Cape Parry

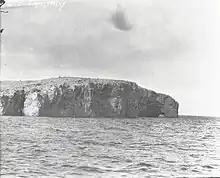
View of Cape Parry from July 24, 1916

Cape Parry is a headland in Canada's Northwest Territories. Located at the northern tip of the Parry Peninsula, it projects into Amundsen Gulf. The nearest settlement is Paulatuk, to the south, and Fiji Island is located to the west. Cape Parry was formerly accessible through Cape Parry Airport that was located at the Distant Early Warning Line. The airport was listed as abandoned after the closure of the DEW line site.